John Dixwell

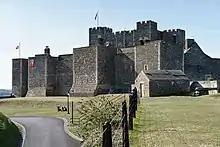
Dover Castle; Dixwell was Governor from 1652 to 1660

Dixwell was made a member of the English Council of State in November 1651, then confirmed as Governor of Dover Castle in January 1652. However, his closest political allies were republicans like Edmund Ludlow and Henry Vane, who opposed Cromwell's dissolution of the Rump Parliament in April 1653, and establishment of The Protectorate. Unlike Ludlow, Dixwell did not openly oppose the regime, and was elected MP for Kent in 1654 and 1656, then for Dover once again in 1659.